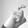
ASL letter: X